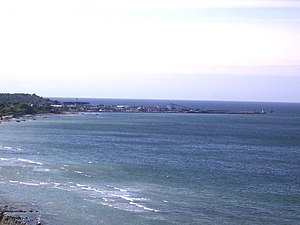
Nordsjælland
Udsigt fra det nordligt beliggende Nakkehoved Fyr til havnen i Gilleleje i Nordsjælland
Nordsjælland er den almindelige betegnelse for det nordøstlige Sjælland. Nordvestsjælland og København betragtes normalt ikke som en del af Nordsjælland.